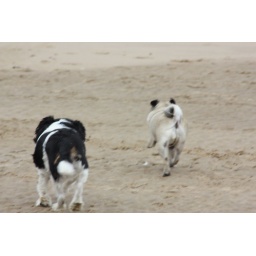
A day on the Freshfields near Liverpool with our inlaws, their dog Jas and our spaniel (Maggie) and pug (Parker).